Monmouthshire and South Wales Coal Owners' Association

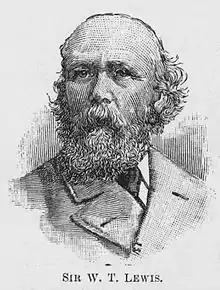
William Thomas Lewis, founding member and inventor of the sliding scale

The association defined the "Sliding Scale", an arrangement that regulated all coal mining wages based on the price of coal.